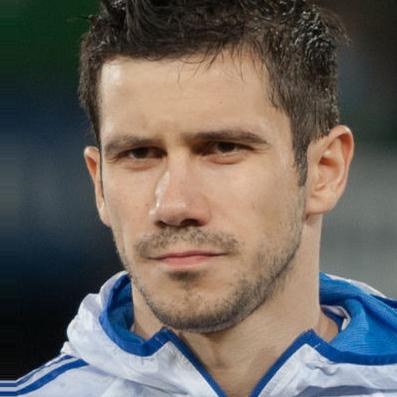
Age: 30